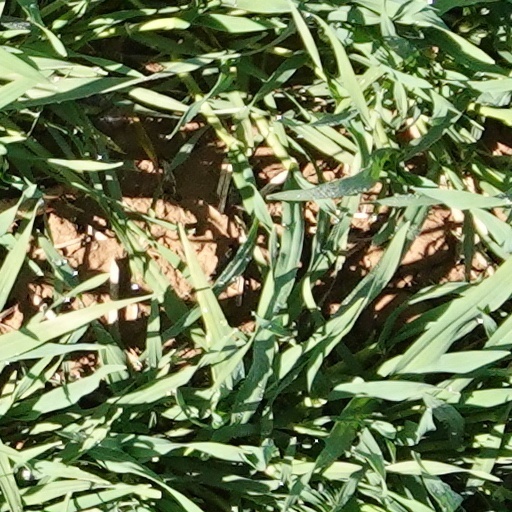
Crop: wheat